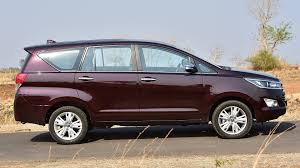
Label: noambulance